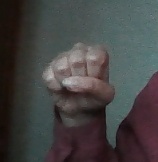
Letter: saad